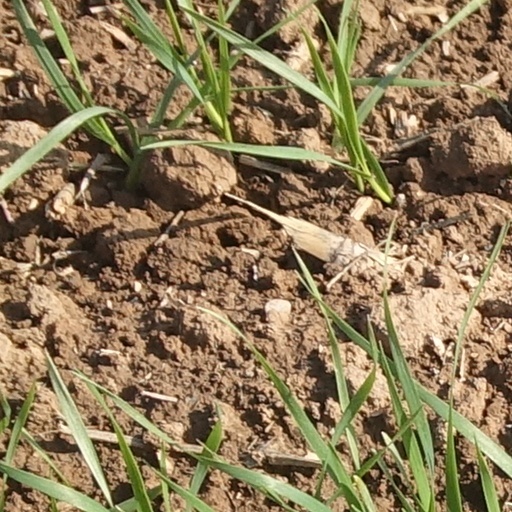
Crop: wheat